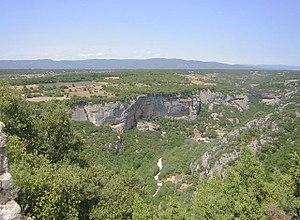
La vallée de l'Aigue brun vue depuis le fort de Buoux (84).
L'Aigue Brun est une rivière du Sud-Est de la France qui coule dans le département de Vaucluse au niveau du massif du Luberon, en région PACA. C'est un affluent droit de la Durance, donc un sous-affluent du Rhône. C'est un cours d'eau classé en première catégorie pour la pêche.
Le parc naturel régional du Luberon est un parc naturel en Luberon, massif montagneux français peu élevé qui s'étend d'est en ouest entre les Alpes-de-Haute-Provence et le Vaucluse et qui comprend trois « montagnes » : le Luberon oriental, le Grand Luberon et le Petit Luberon. Il abrite une faune et une flore d’une exceptionnelle diversité ainsi qu’un patrimoine architectural et paysager de grande valeur.
Le massif du Luberon est un massif montagneux peu élevé qui s'étend d'est en ouest entre les Alpes-de-Haute-Provence et le département de Vaucluse, en France. La première mention du massif est antérieure au début de l'ère chrétienne. La forme moderne Luberon est attestée à partir du XVIIIᵉ siècle.
Buoux est une commune française située dans le département de Vaucluse, en région Provence-Alpes-Côte d'Azur.